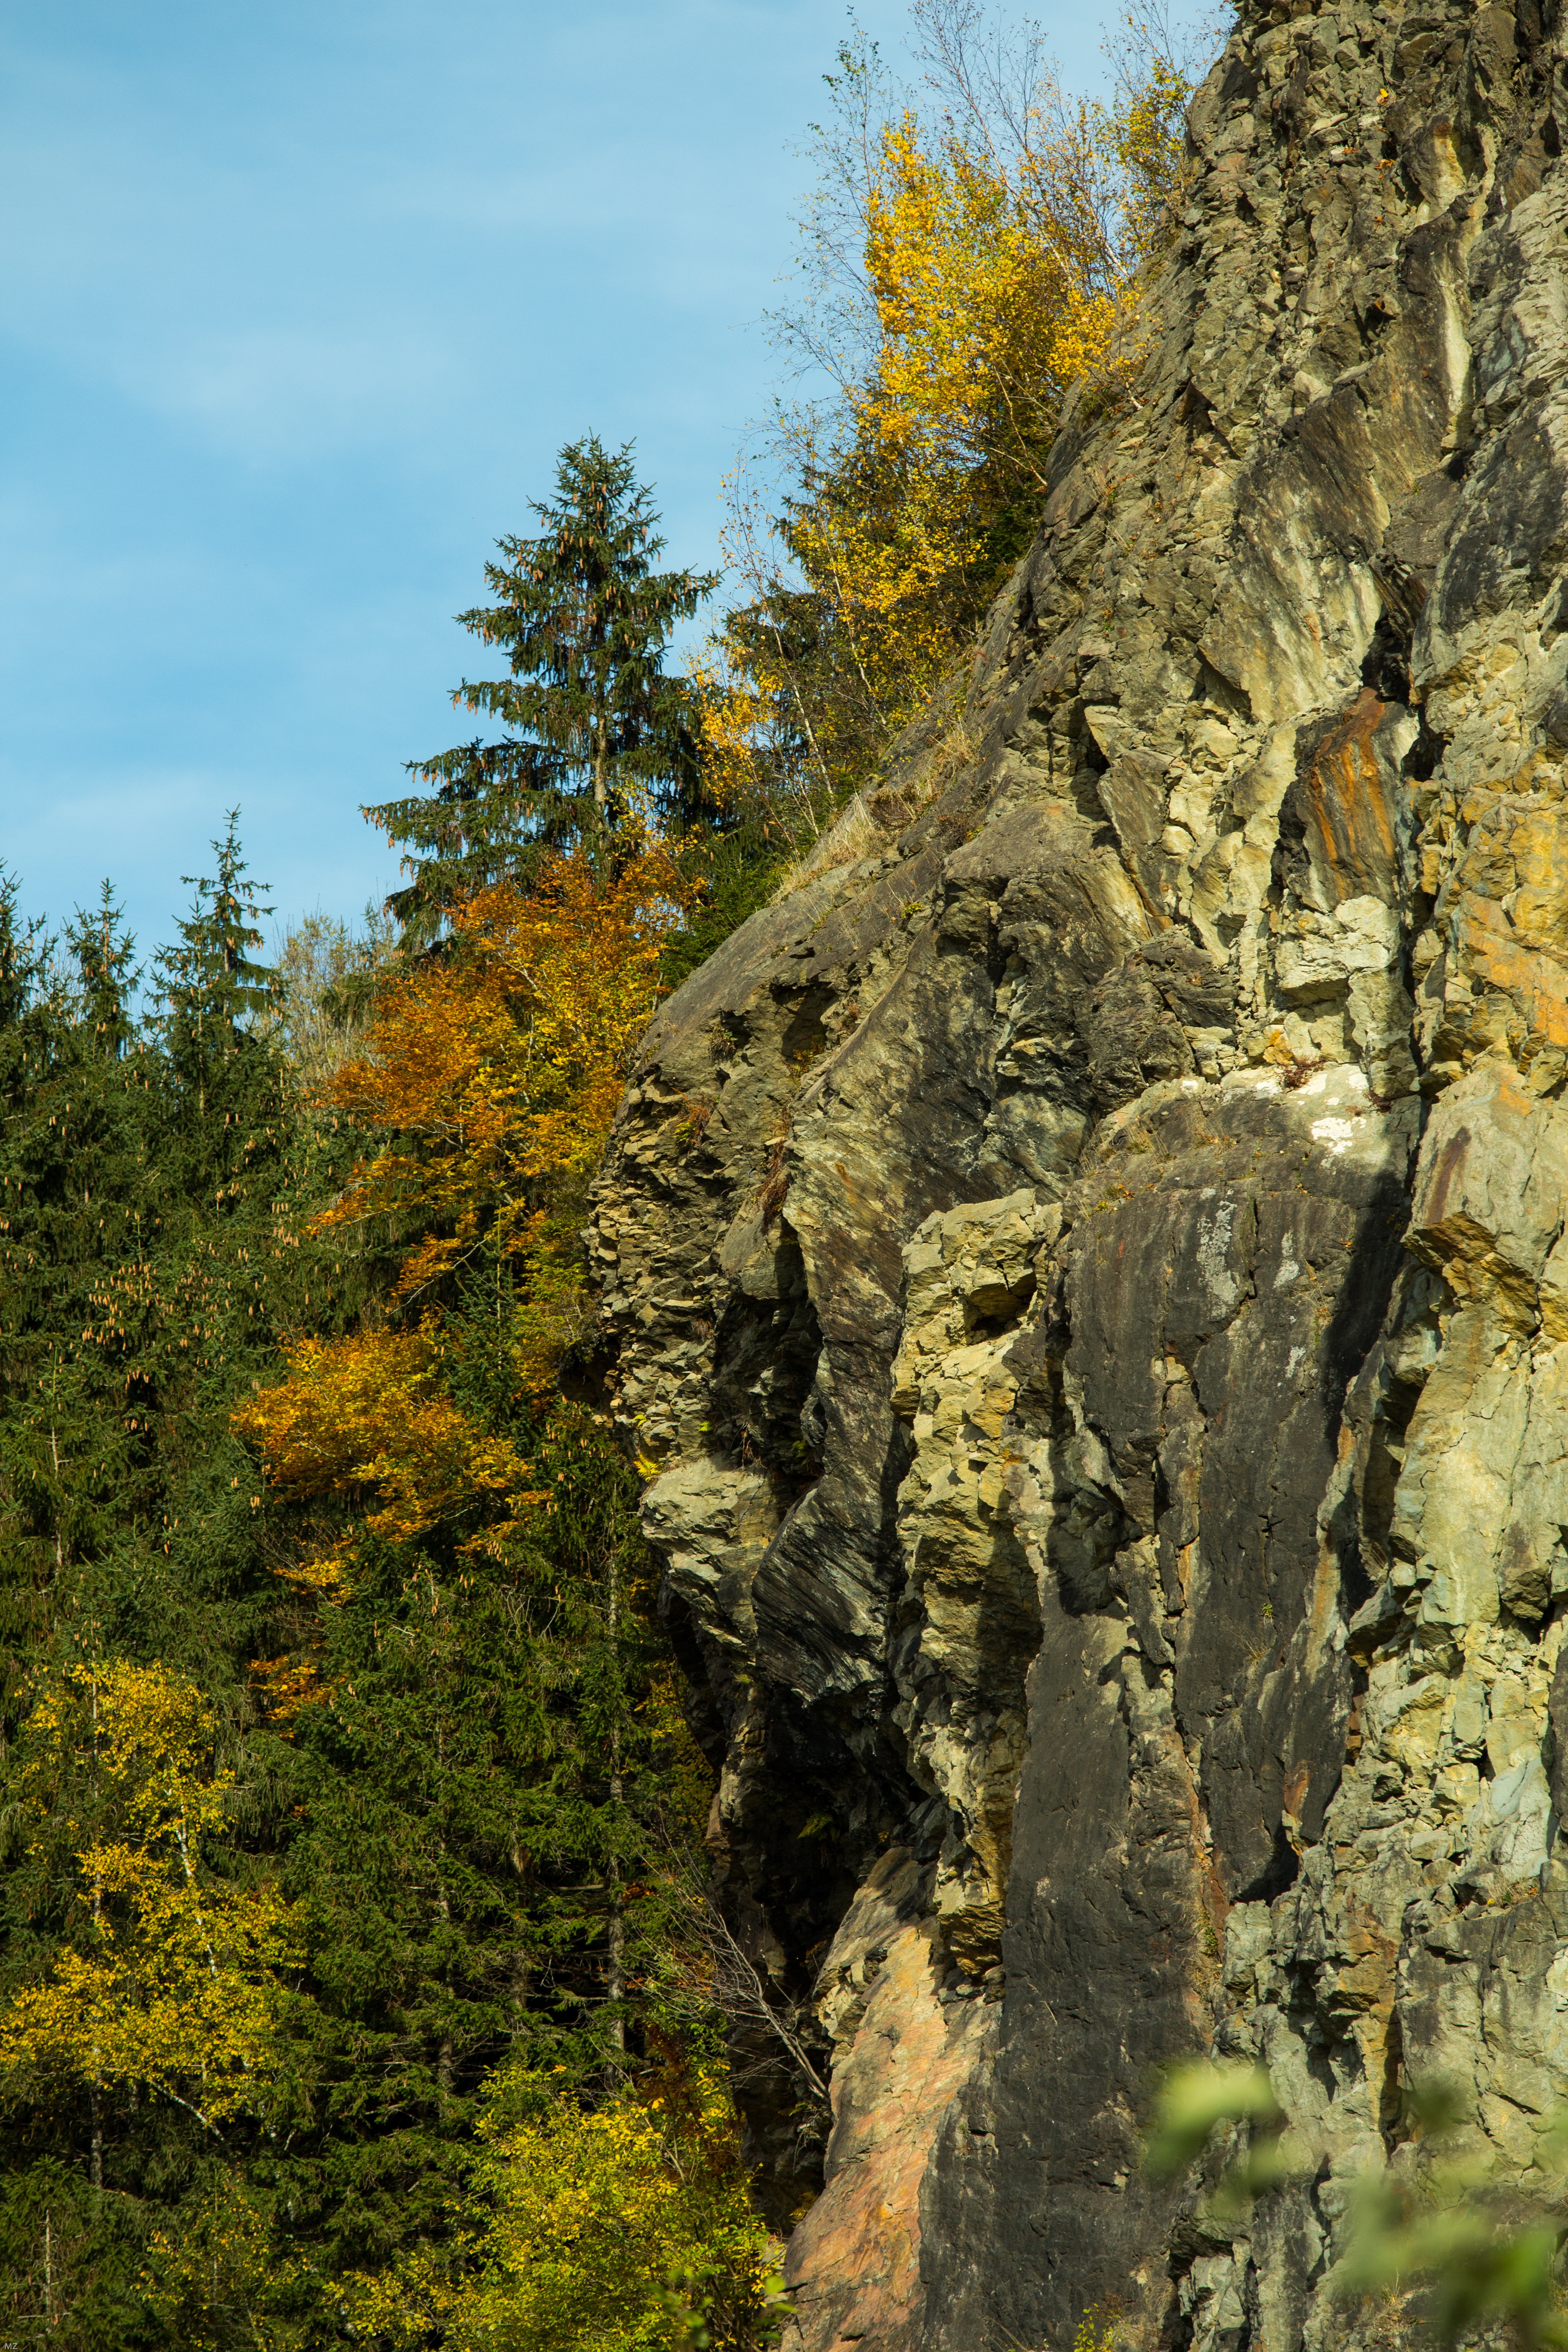
landscape, tree, nature, forest, rock, wilderness, mountain, plant, leaf, flower, reflection, autumn, rest, terrain, season, woodland, habitat, autumn forest, fall leaves, edge of the woods, allg u, natural environment, woody plant